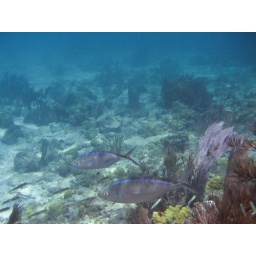
The bar jack is a mid size fish and fairly common. Sometimes it is found alone, and sometimes in a small school.